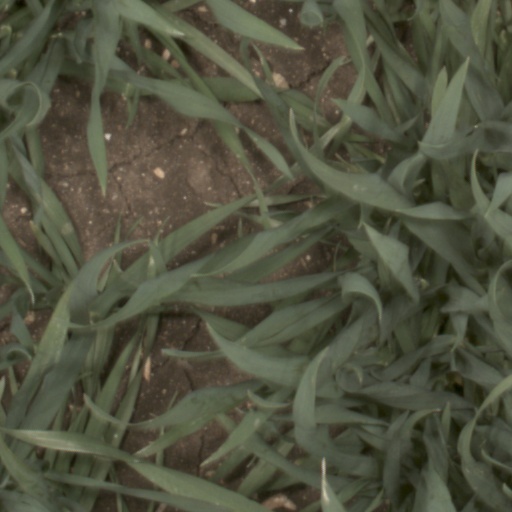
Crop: wheat